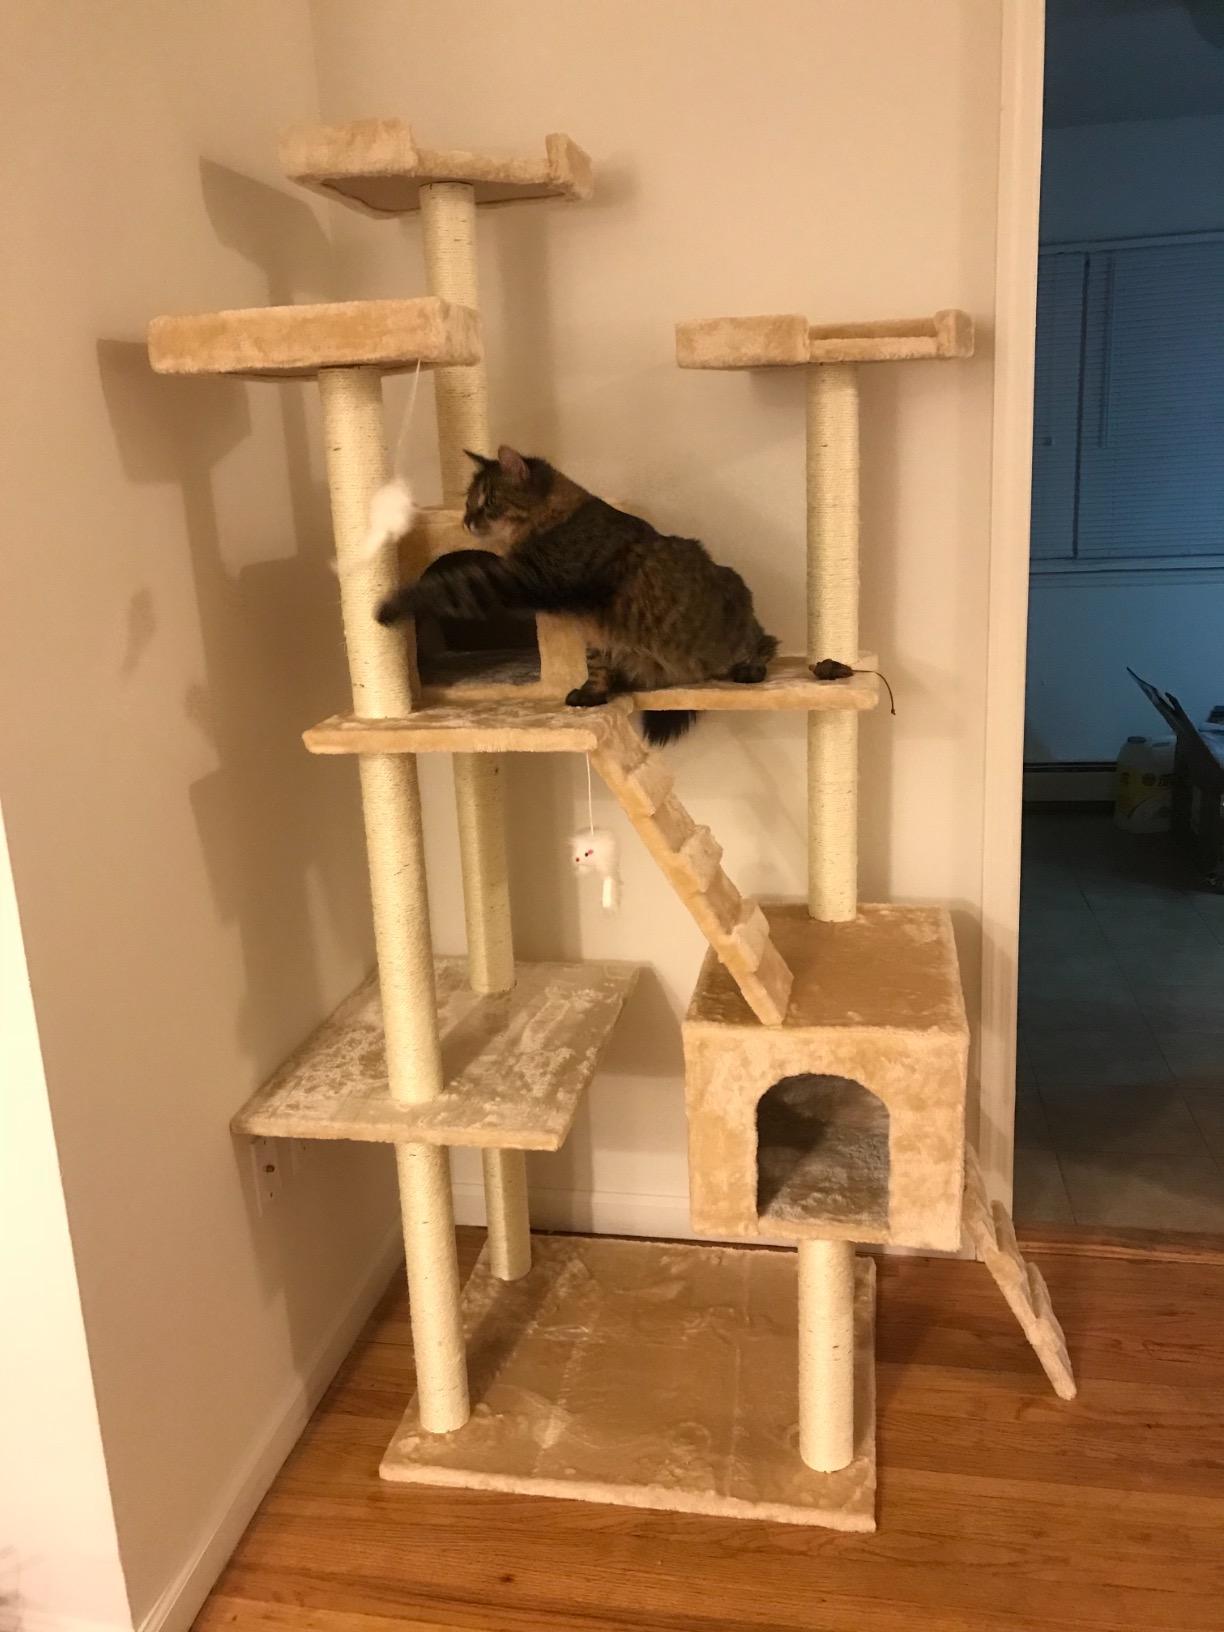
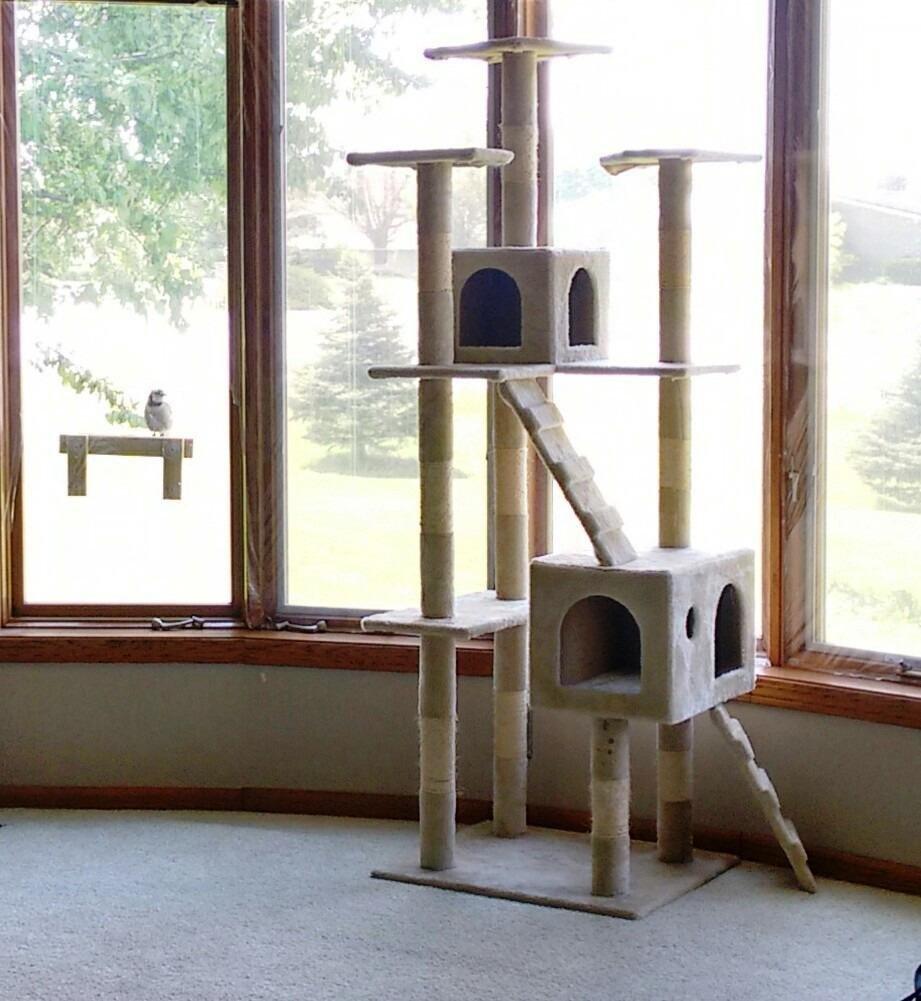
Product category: items_cat tree
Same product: yes